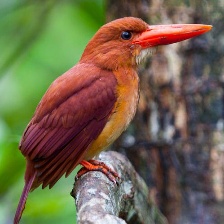
Species: RUDY KINGFISHER
Scientific name: HALCYON COROMANDA